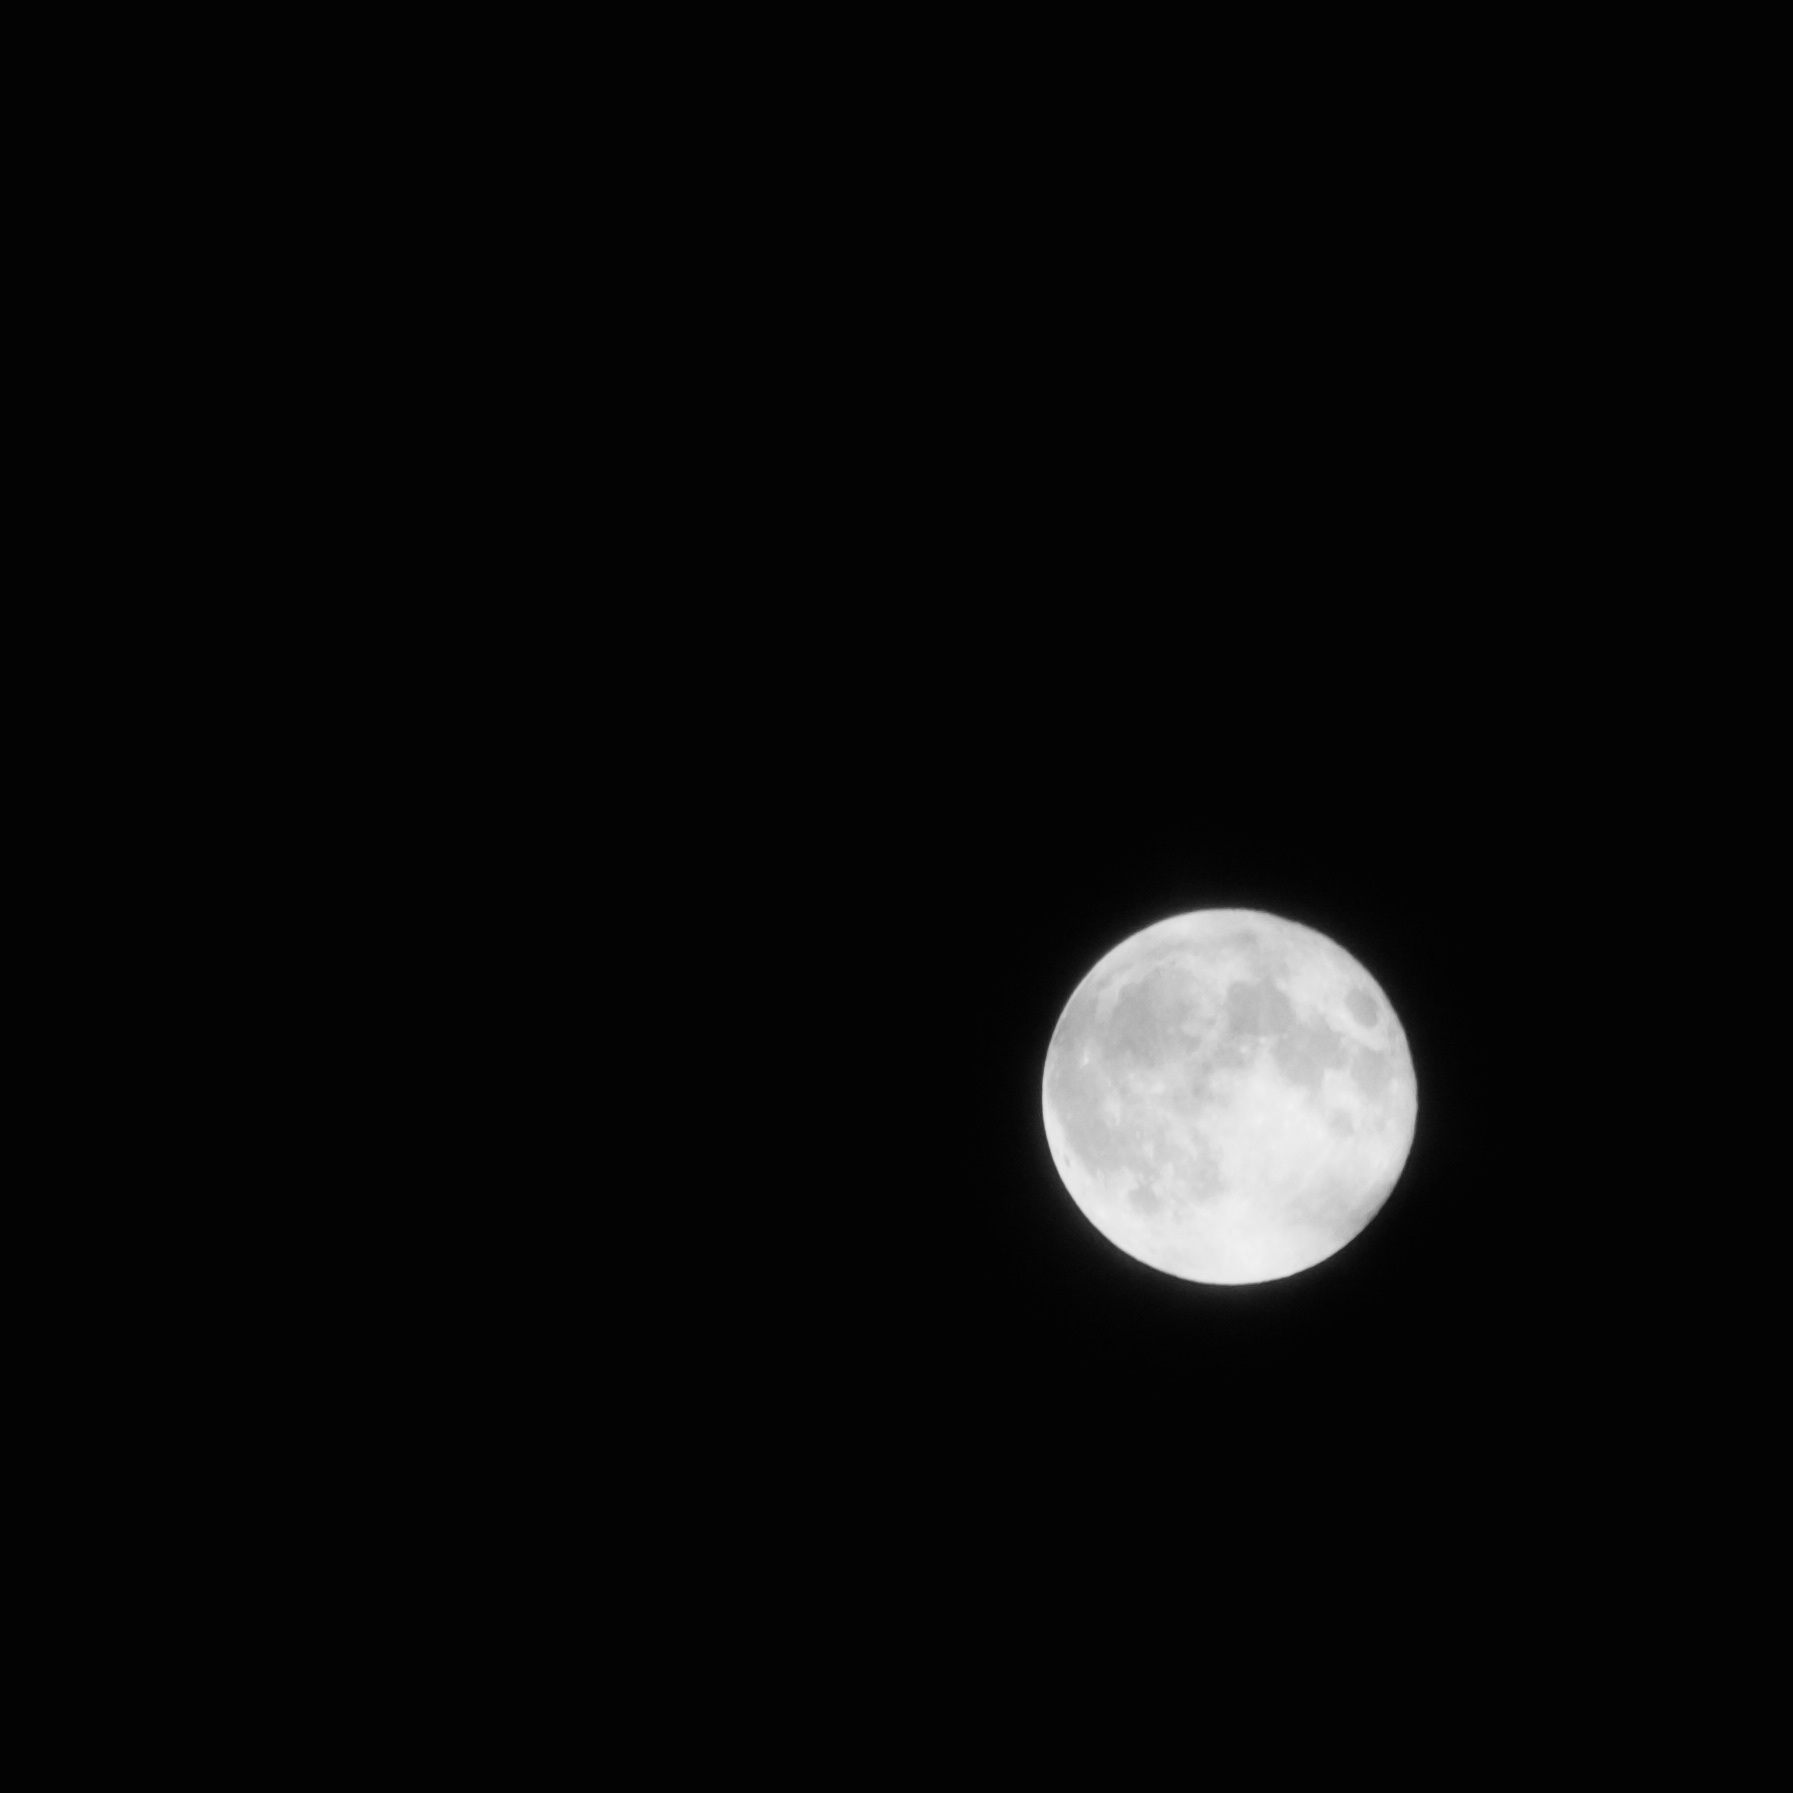
black and white, atmosphere, moon, full moon, circle, astronomical object, celestial event